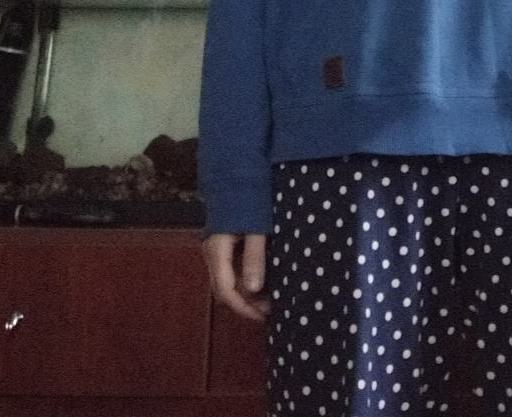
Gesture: no_gesture